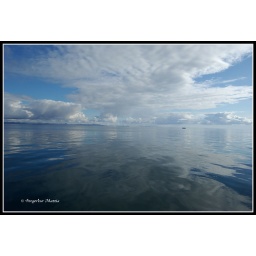
clouds in mirror